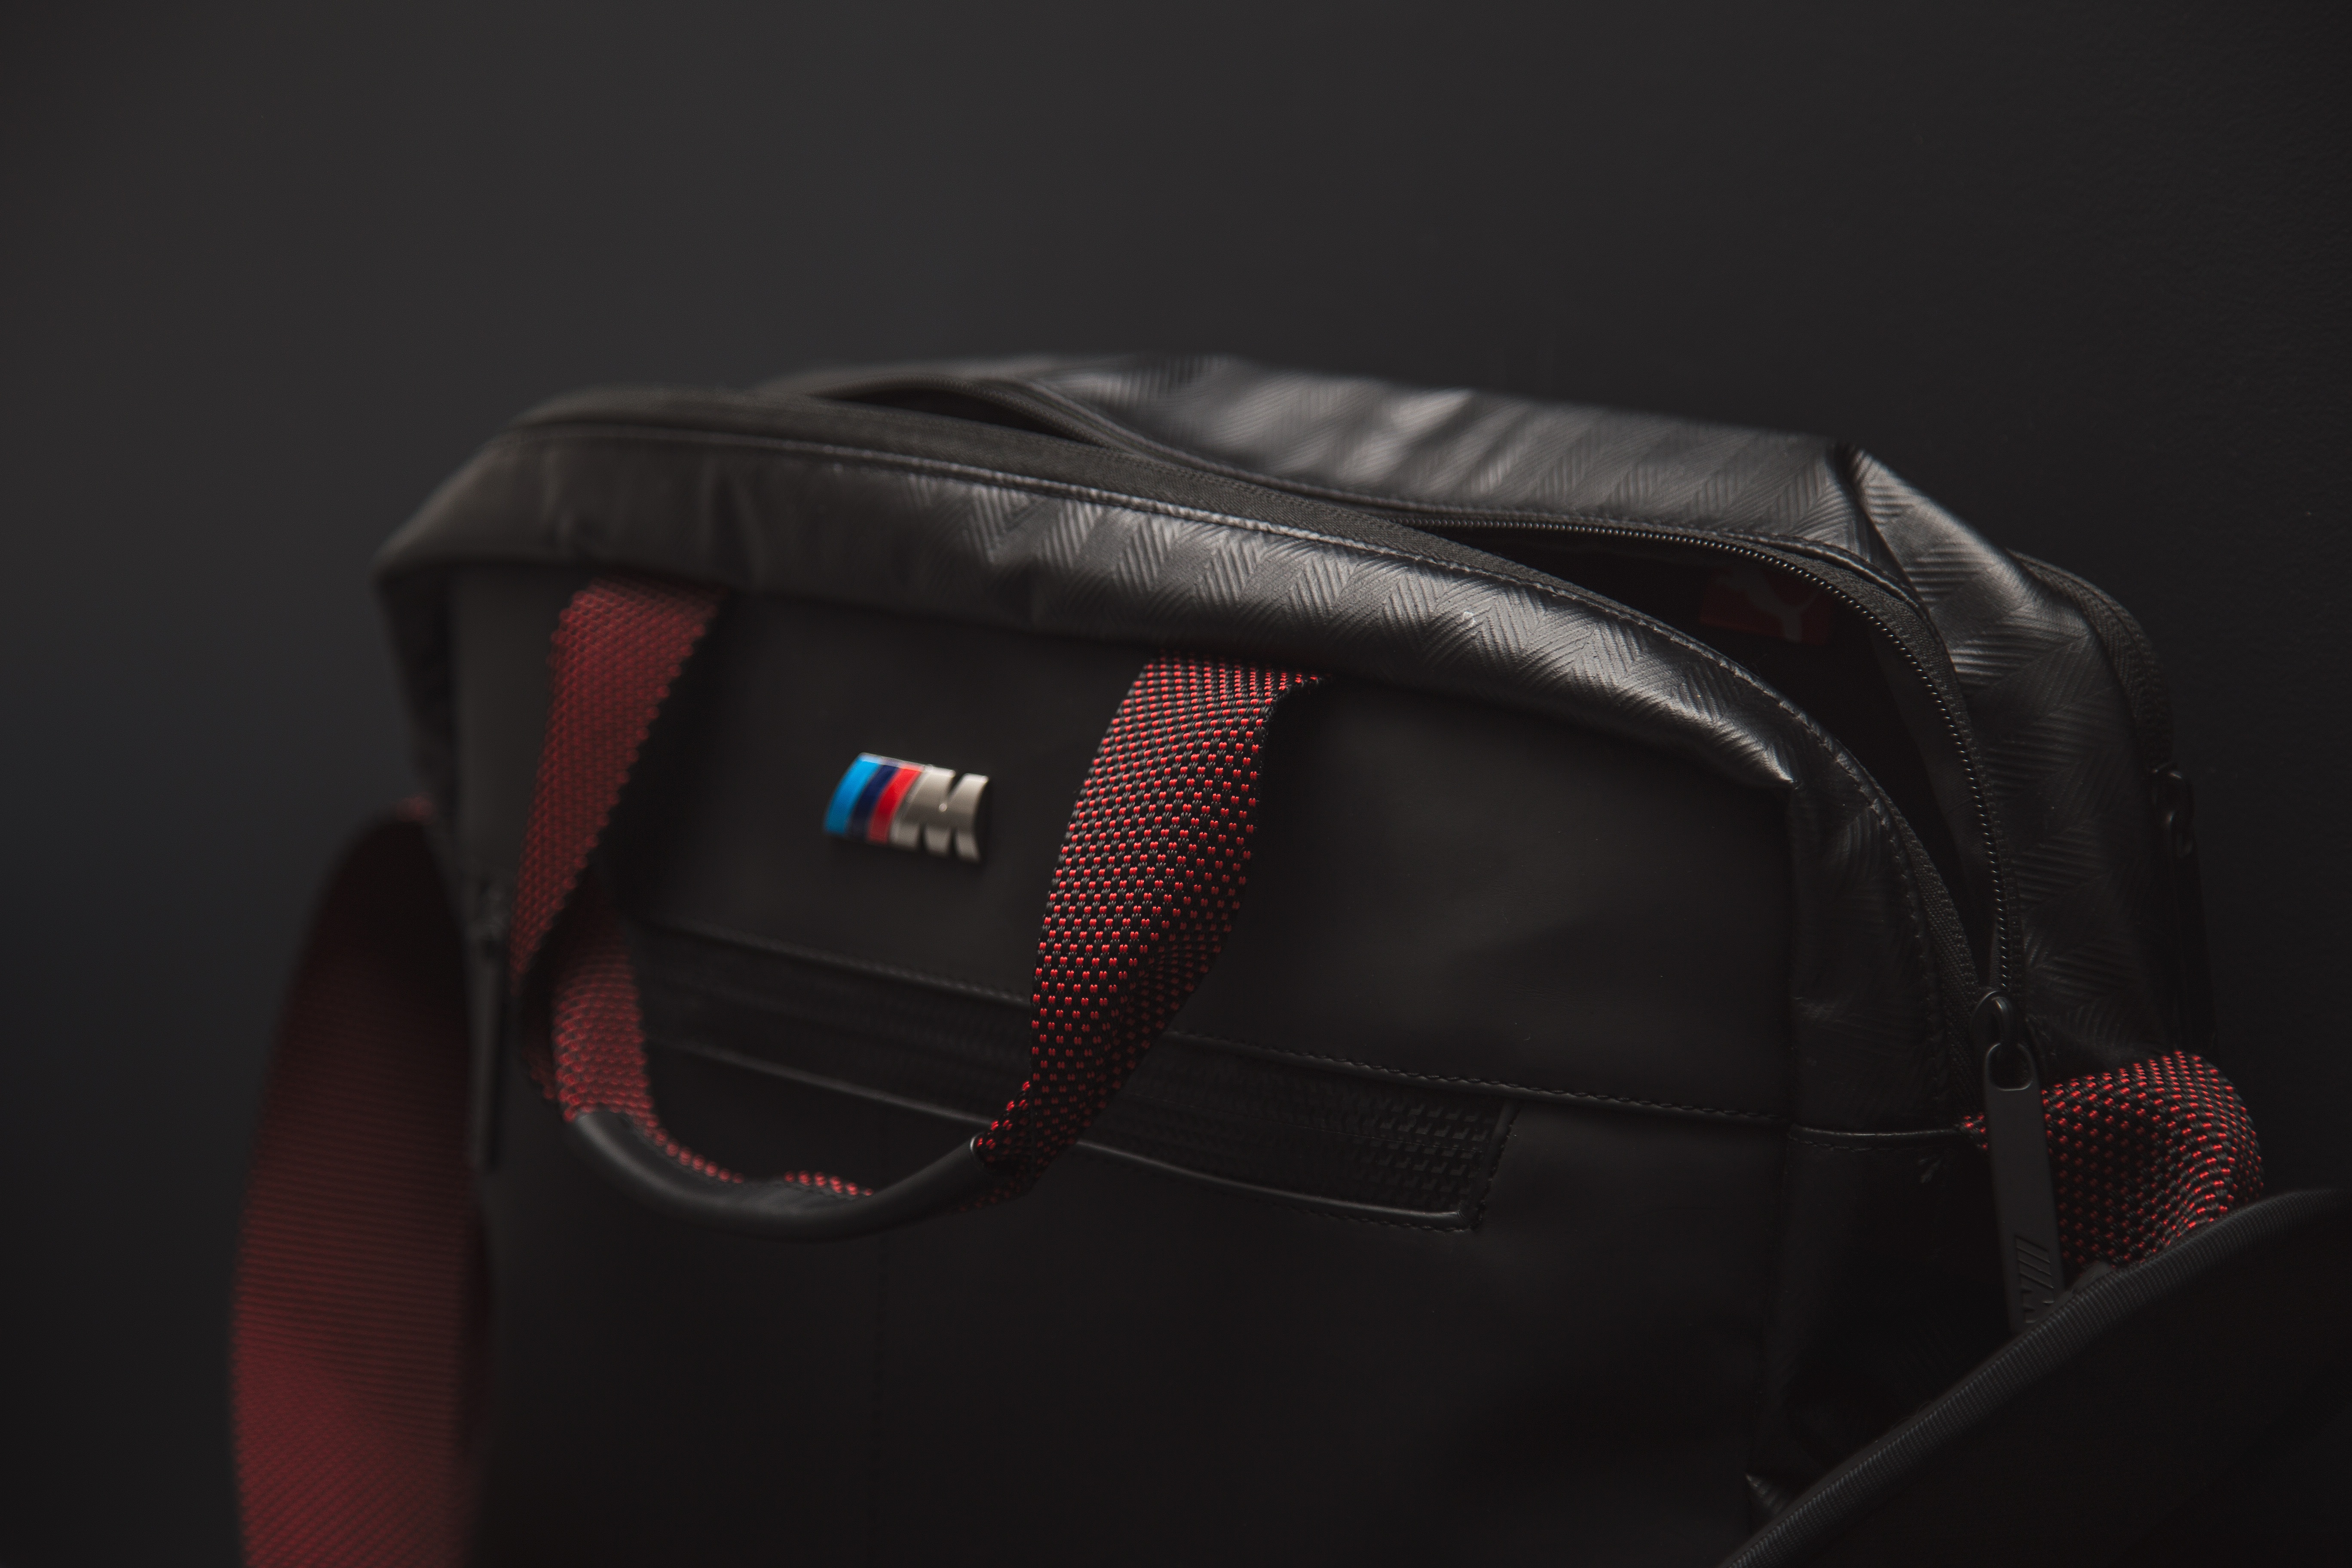
man, sport, leather, vintage, red, brown, bag, fashion, black, modern, handbag, product, luxury, glasses, leather bag, style, elegant, casual, stylish, fashionable, trendy, travel bag, man bag